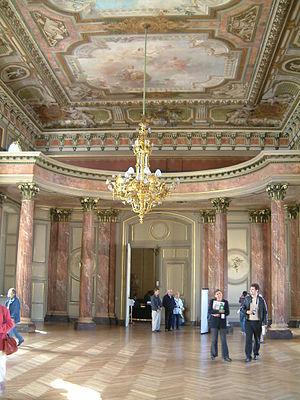
Palais des Ducs de Bourgogne, Dijon, Bourgogne, FRANCE.
La salle des États est une somptueuse salle située dans le Palais des ducs de Bourgogne à Dijon dans son secteur sauvegardé.
Le palais des ducs et des états de Bourgogne à Dijon en Côte-d'Or est un ensemble architectural comprenant plusieurs parties imbriquées : la plus ancienne est le palais ducal des XIVᵉ siècle et XVᵉ siècle, de style gothique, qui comprend encore un logis, les cuisines ducales et deux tours : la tour de la terrasse, ou tour Philippe le Bon et la tour de Bar. La plus grande partie des bâtiments visibles aujourd'hui a cependant été bâtie aux XVIIᵉ et surtout XVIIIᵉ siècles, dans un style classique, avec le dessin de la place royale, aujourd'hui place de la Libération. Enfin, la façade du musée des Beaux-Arts, sur la place de la Sainte-Chapelle, a été élevée au XIXᵉ siècle à l'emplacement de la Sainte-Chapelle de Dijon détruite en 1802. Cet ensemble, dans un remarquable état de conservation, témoigne de presque un millénaire de vie politique à Dijon.